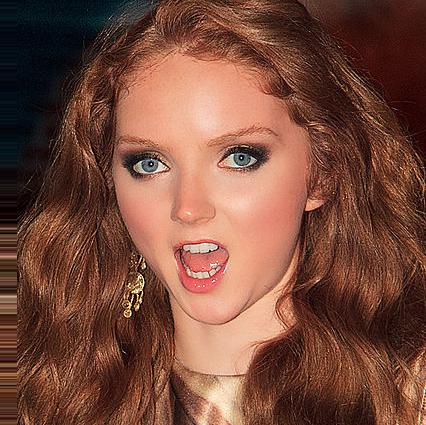
Age: 23